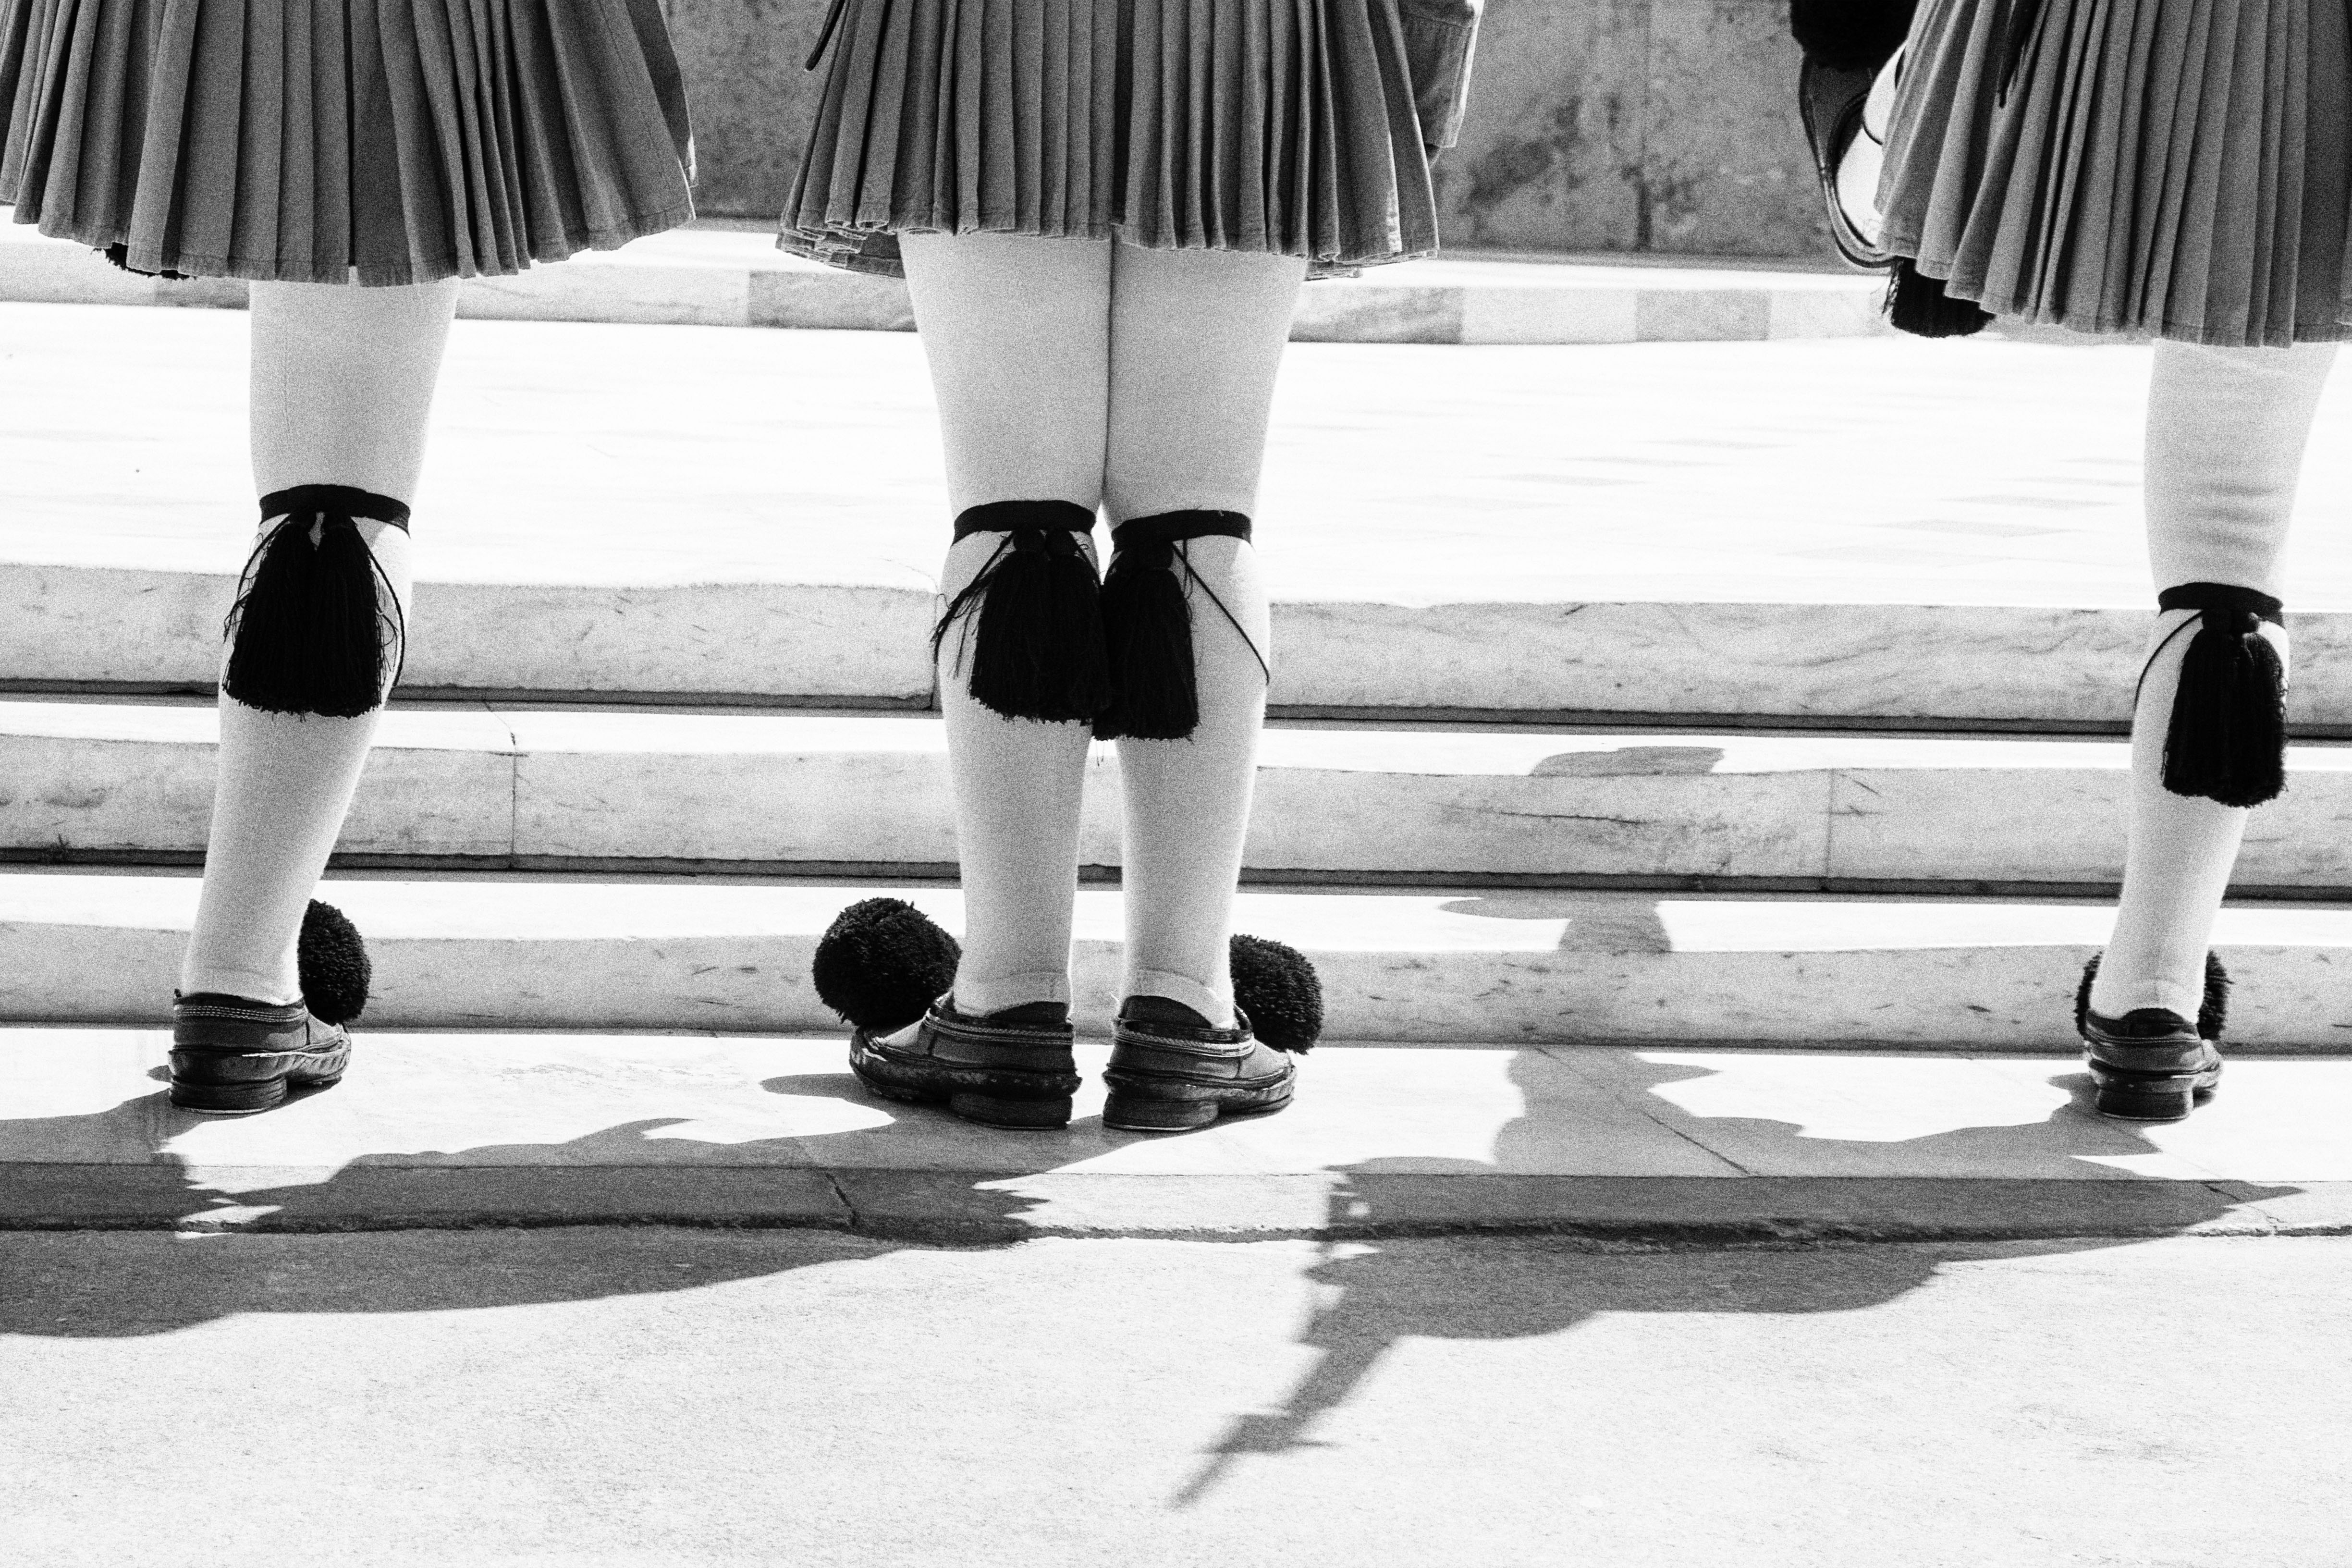
shoe, black and white, road, white, street, photography, urban, travel, fujifilm, leg, spring, fashion, black, monochrome, footwear, photograph, greece, image, fuji, fujix, fujixe1, athens, evzone, monochrome photography, human positions